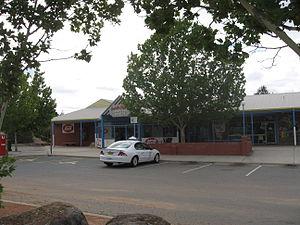
Isabella Plains est un quartier de l'arrondissement de Tuggeranong à Canberra, la capitale de l'Australie. Il compte 4 315 habitants en 2011.